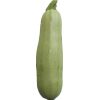
Label: Zucchini 1